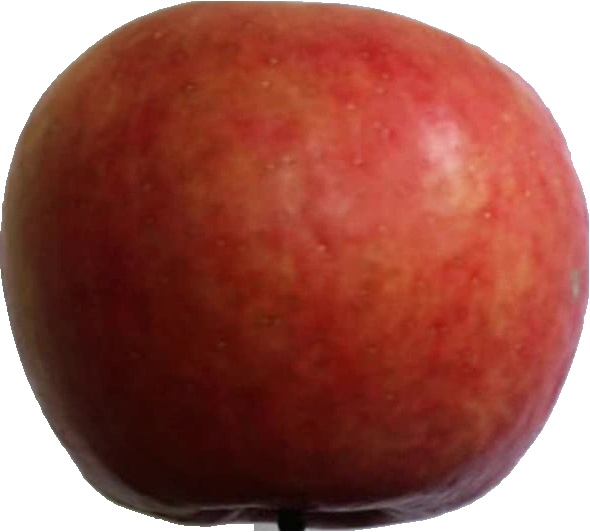
Label: apple_crimson_snow_1